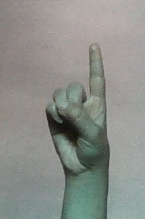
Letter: bb